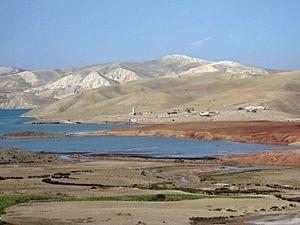
La Liste des cours d'eau du Maroc montre les plus longs cours d'eau au Maroc.